RMS Empress of India (1890)

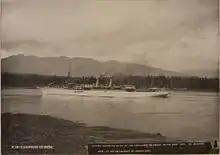
RMS "Empress of India" leaving Vancouver Harbour, 1896

"Empress of India" was built by Naval Construction & Armaments Co. (now absorbed into Vickers Armstrongs) at Barrow, England. The keel was laid in 1890. She was launched on 30 August 1890 by Lady Louisa Egerton, wife of Admiral Hon. Francis Egerton and sister of Lord Hartington, chairman of the shipbuilders.